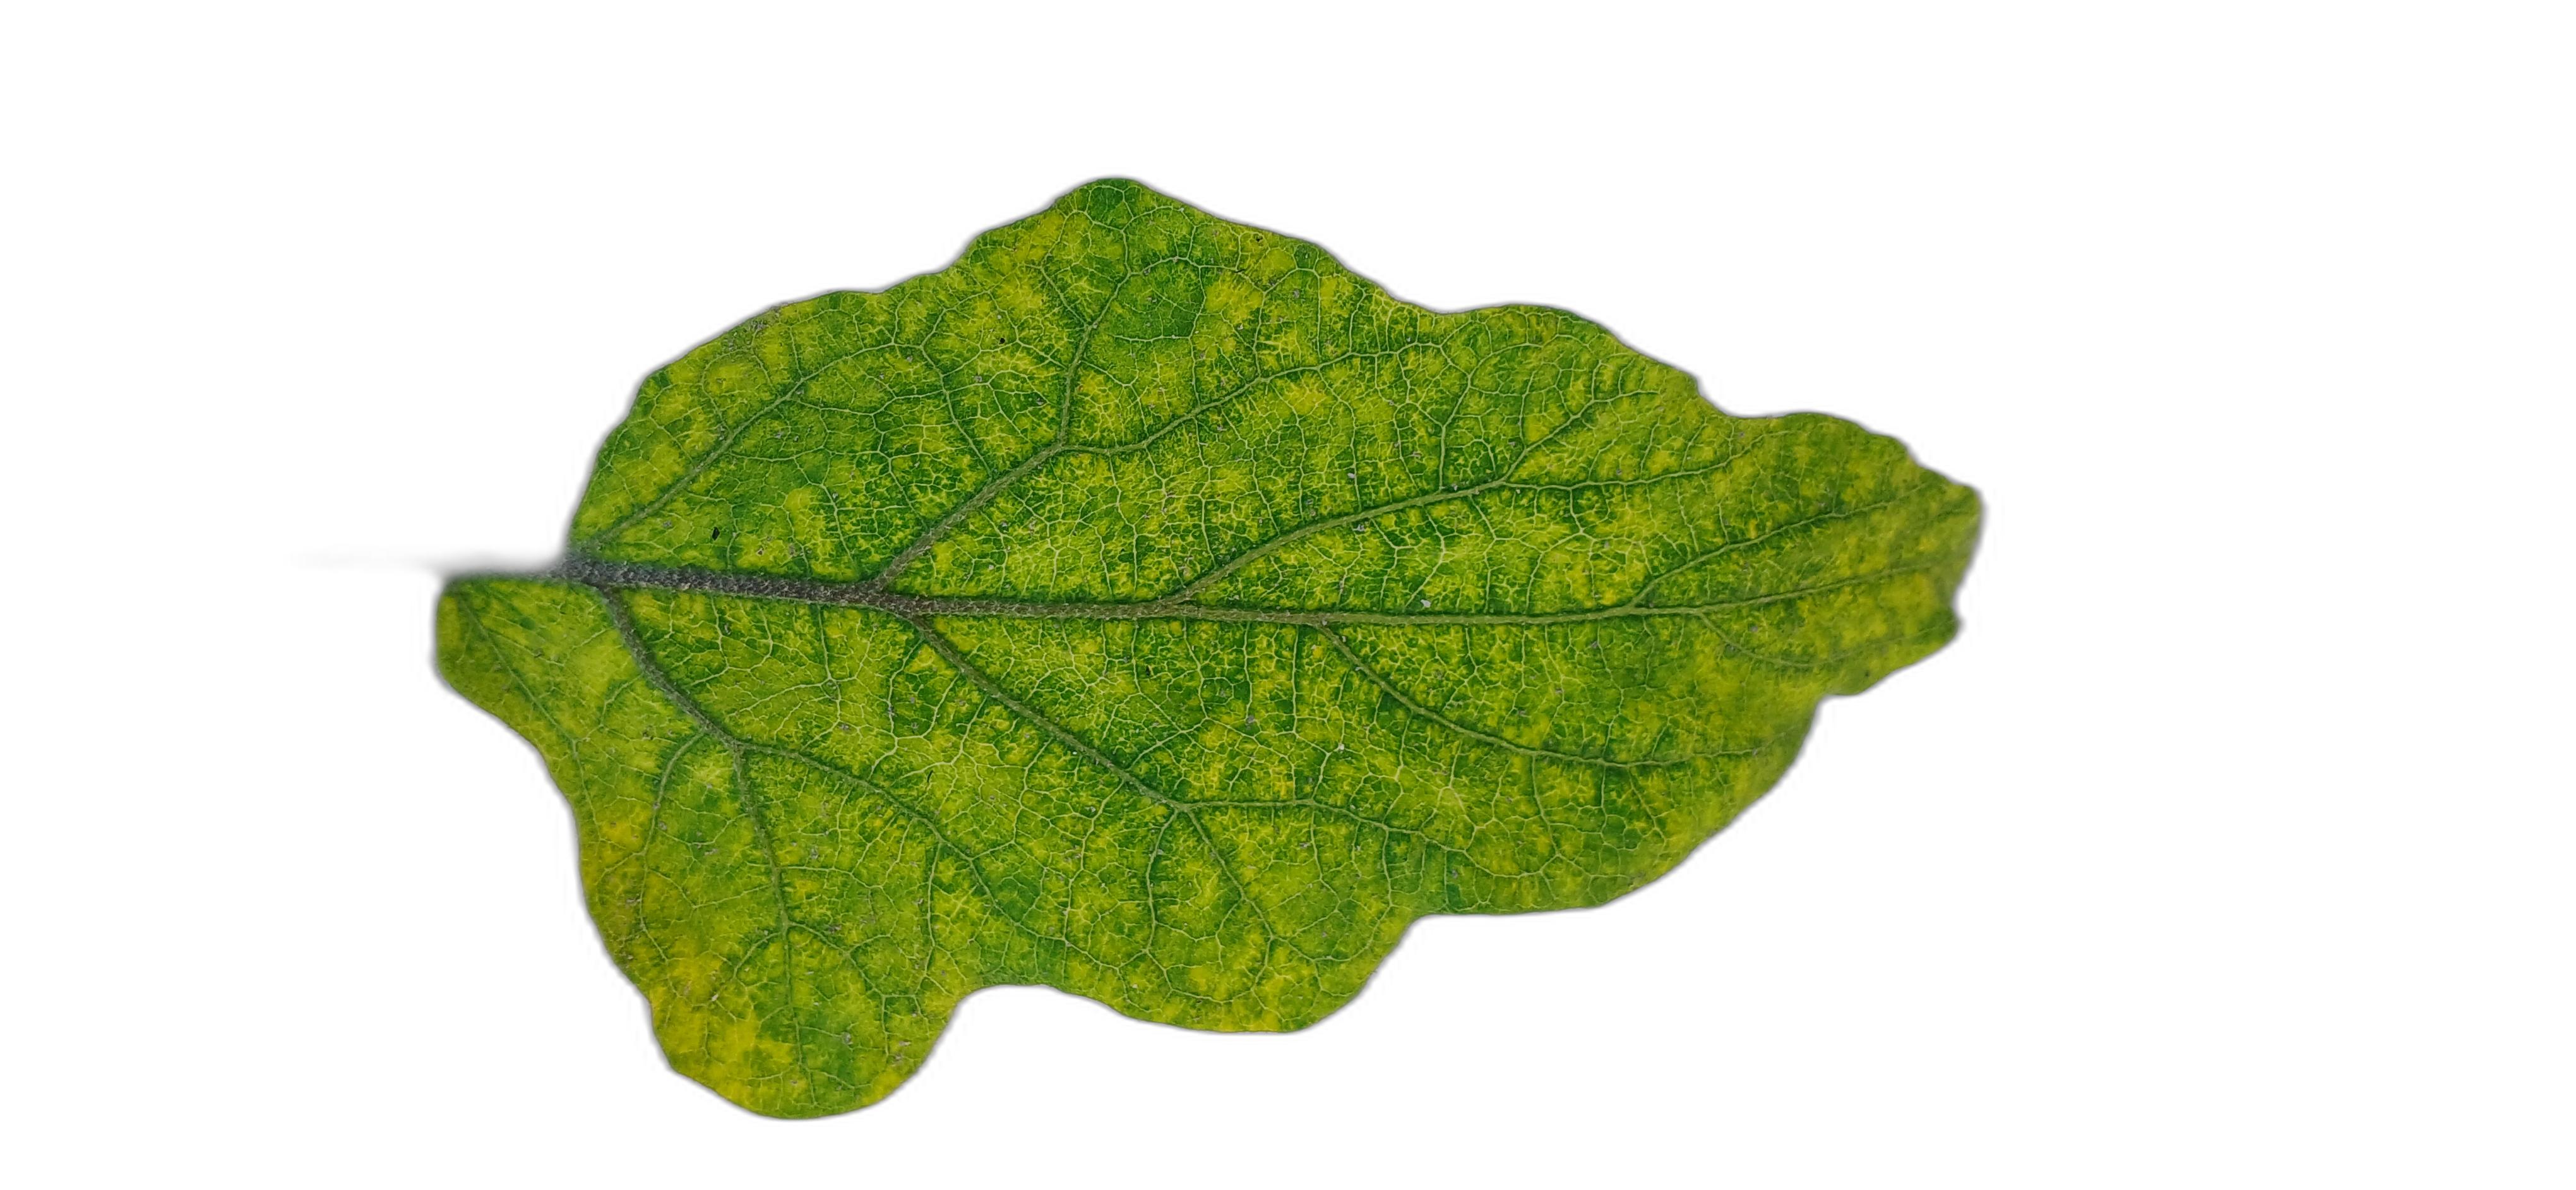
Label: Mosaic Virus Disease